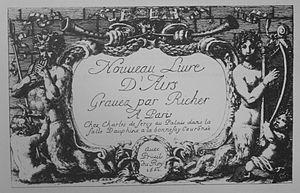
Bertrand de Bacilly [Bacilli, Bassilly], baptisé à Lolif le 21 décembre 1621 et mort à Paris le 27 septembre 1690, est un compositeur, chanteur et théoricien de la musique français, élève du chanteur Pierre de Nyert et probablement du luthiste Denis Gaultier. Il a été le maître de chant de nombreuses personnes de condition comme de plusieurs musiciens professionnels.